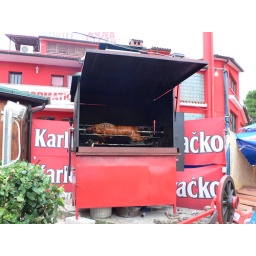
Roast pig by the road near Rovinj